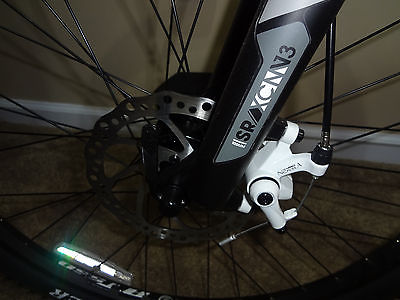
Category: bicycle